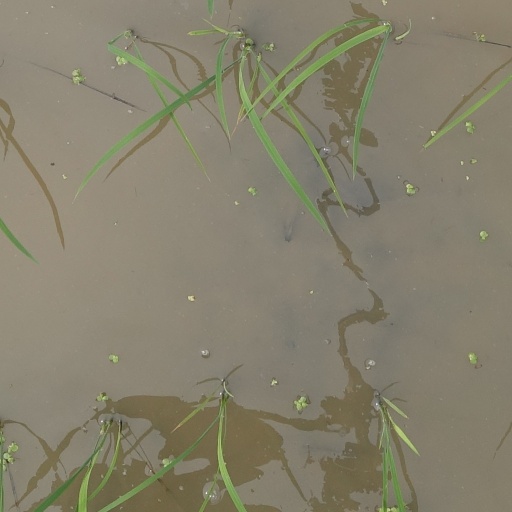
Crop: rice